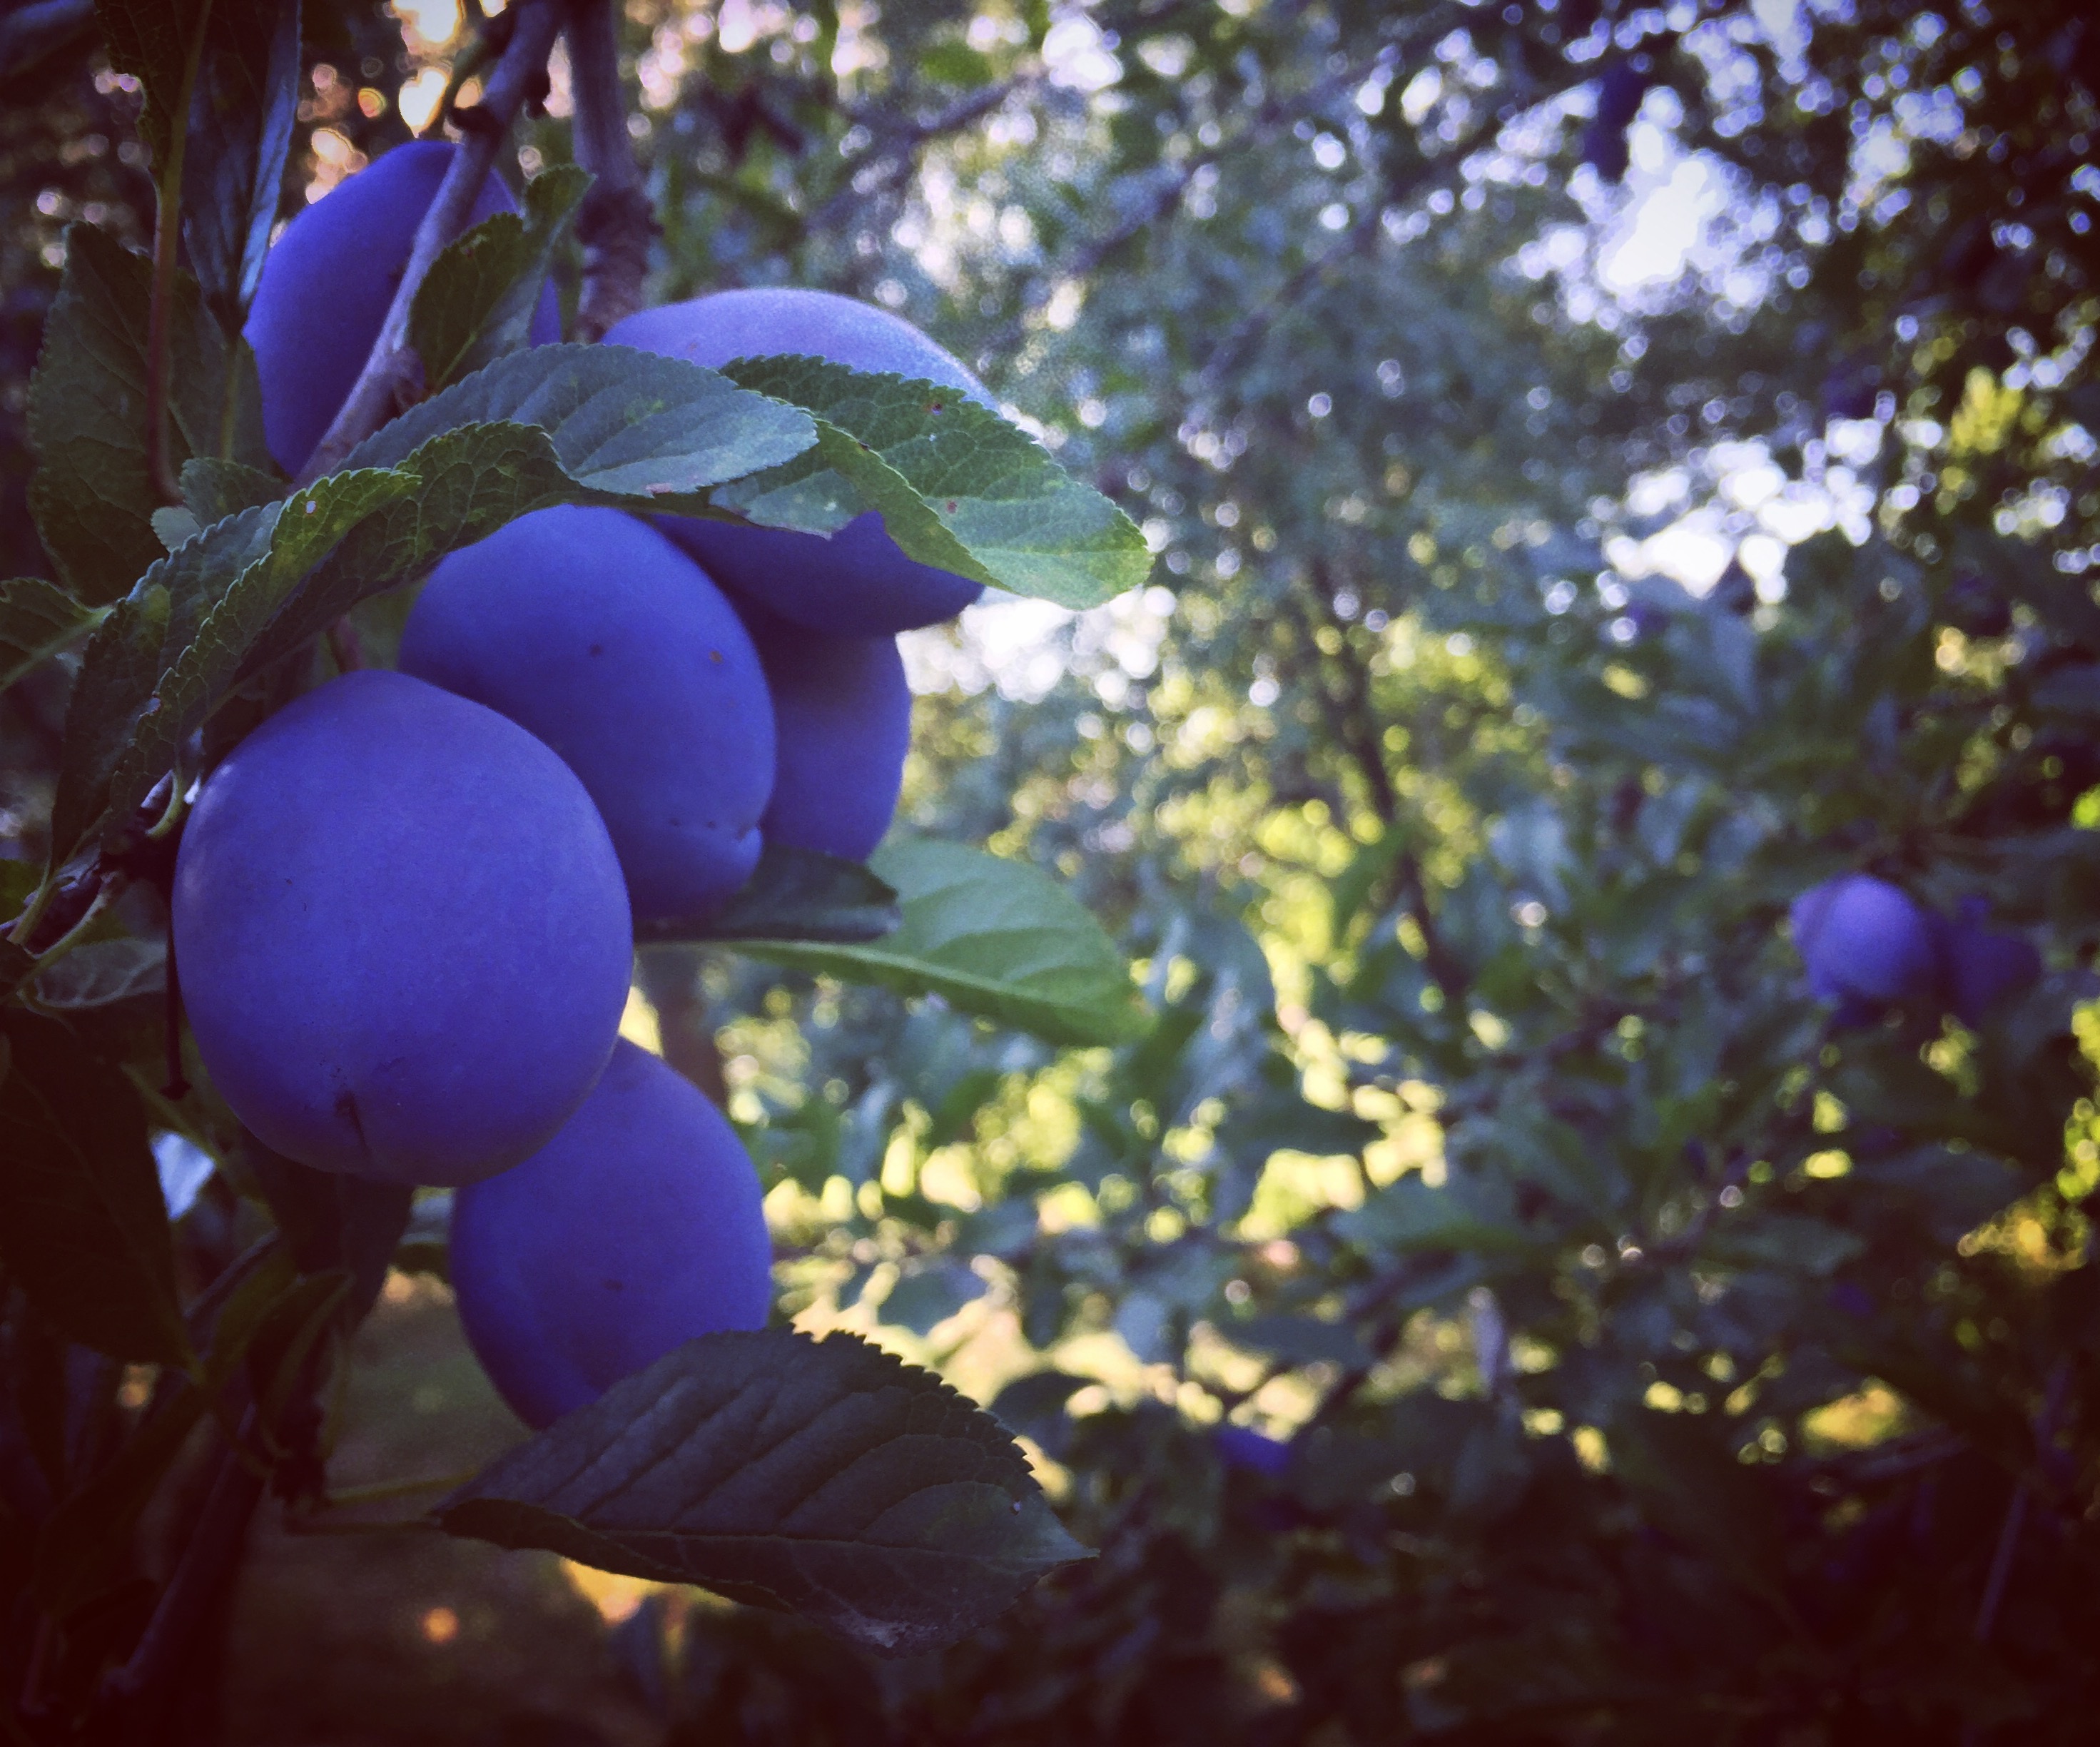
tree, nature, branch, blossom, plant, fruit, sunlight, leaf, flower, purple, food, green, produce, color, natural, autumn, fresh, botany, blue, flora, season, plum, organic, flowering plant, woody plant, land plant